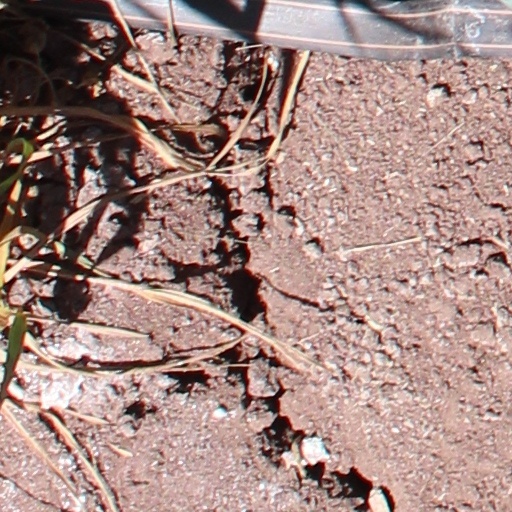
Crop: wheat